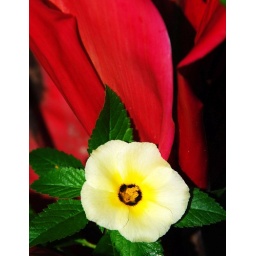
White flower in red leaf